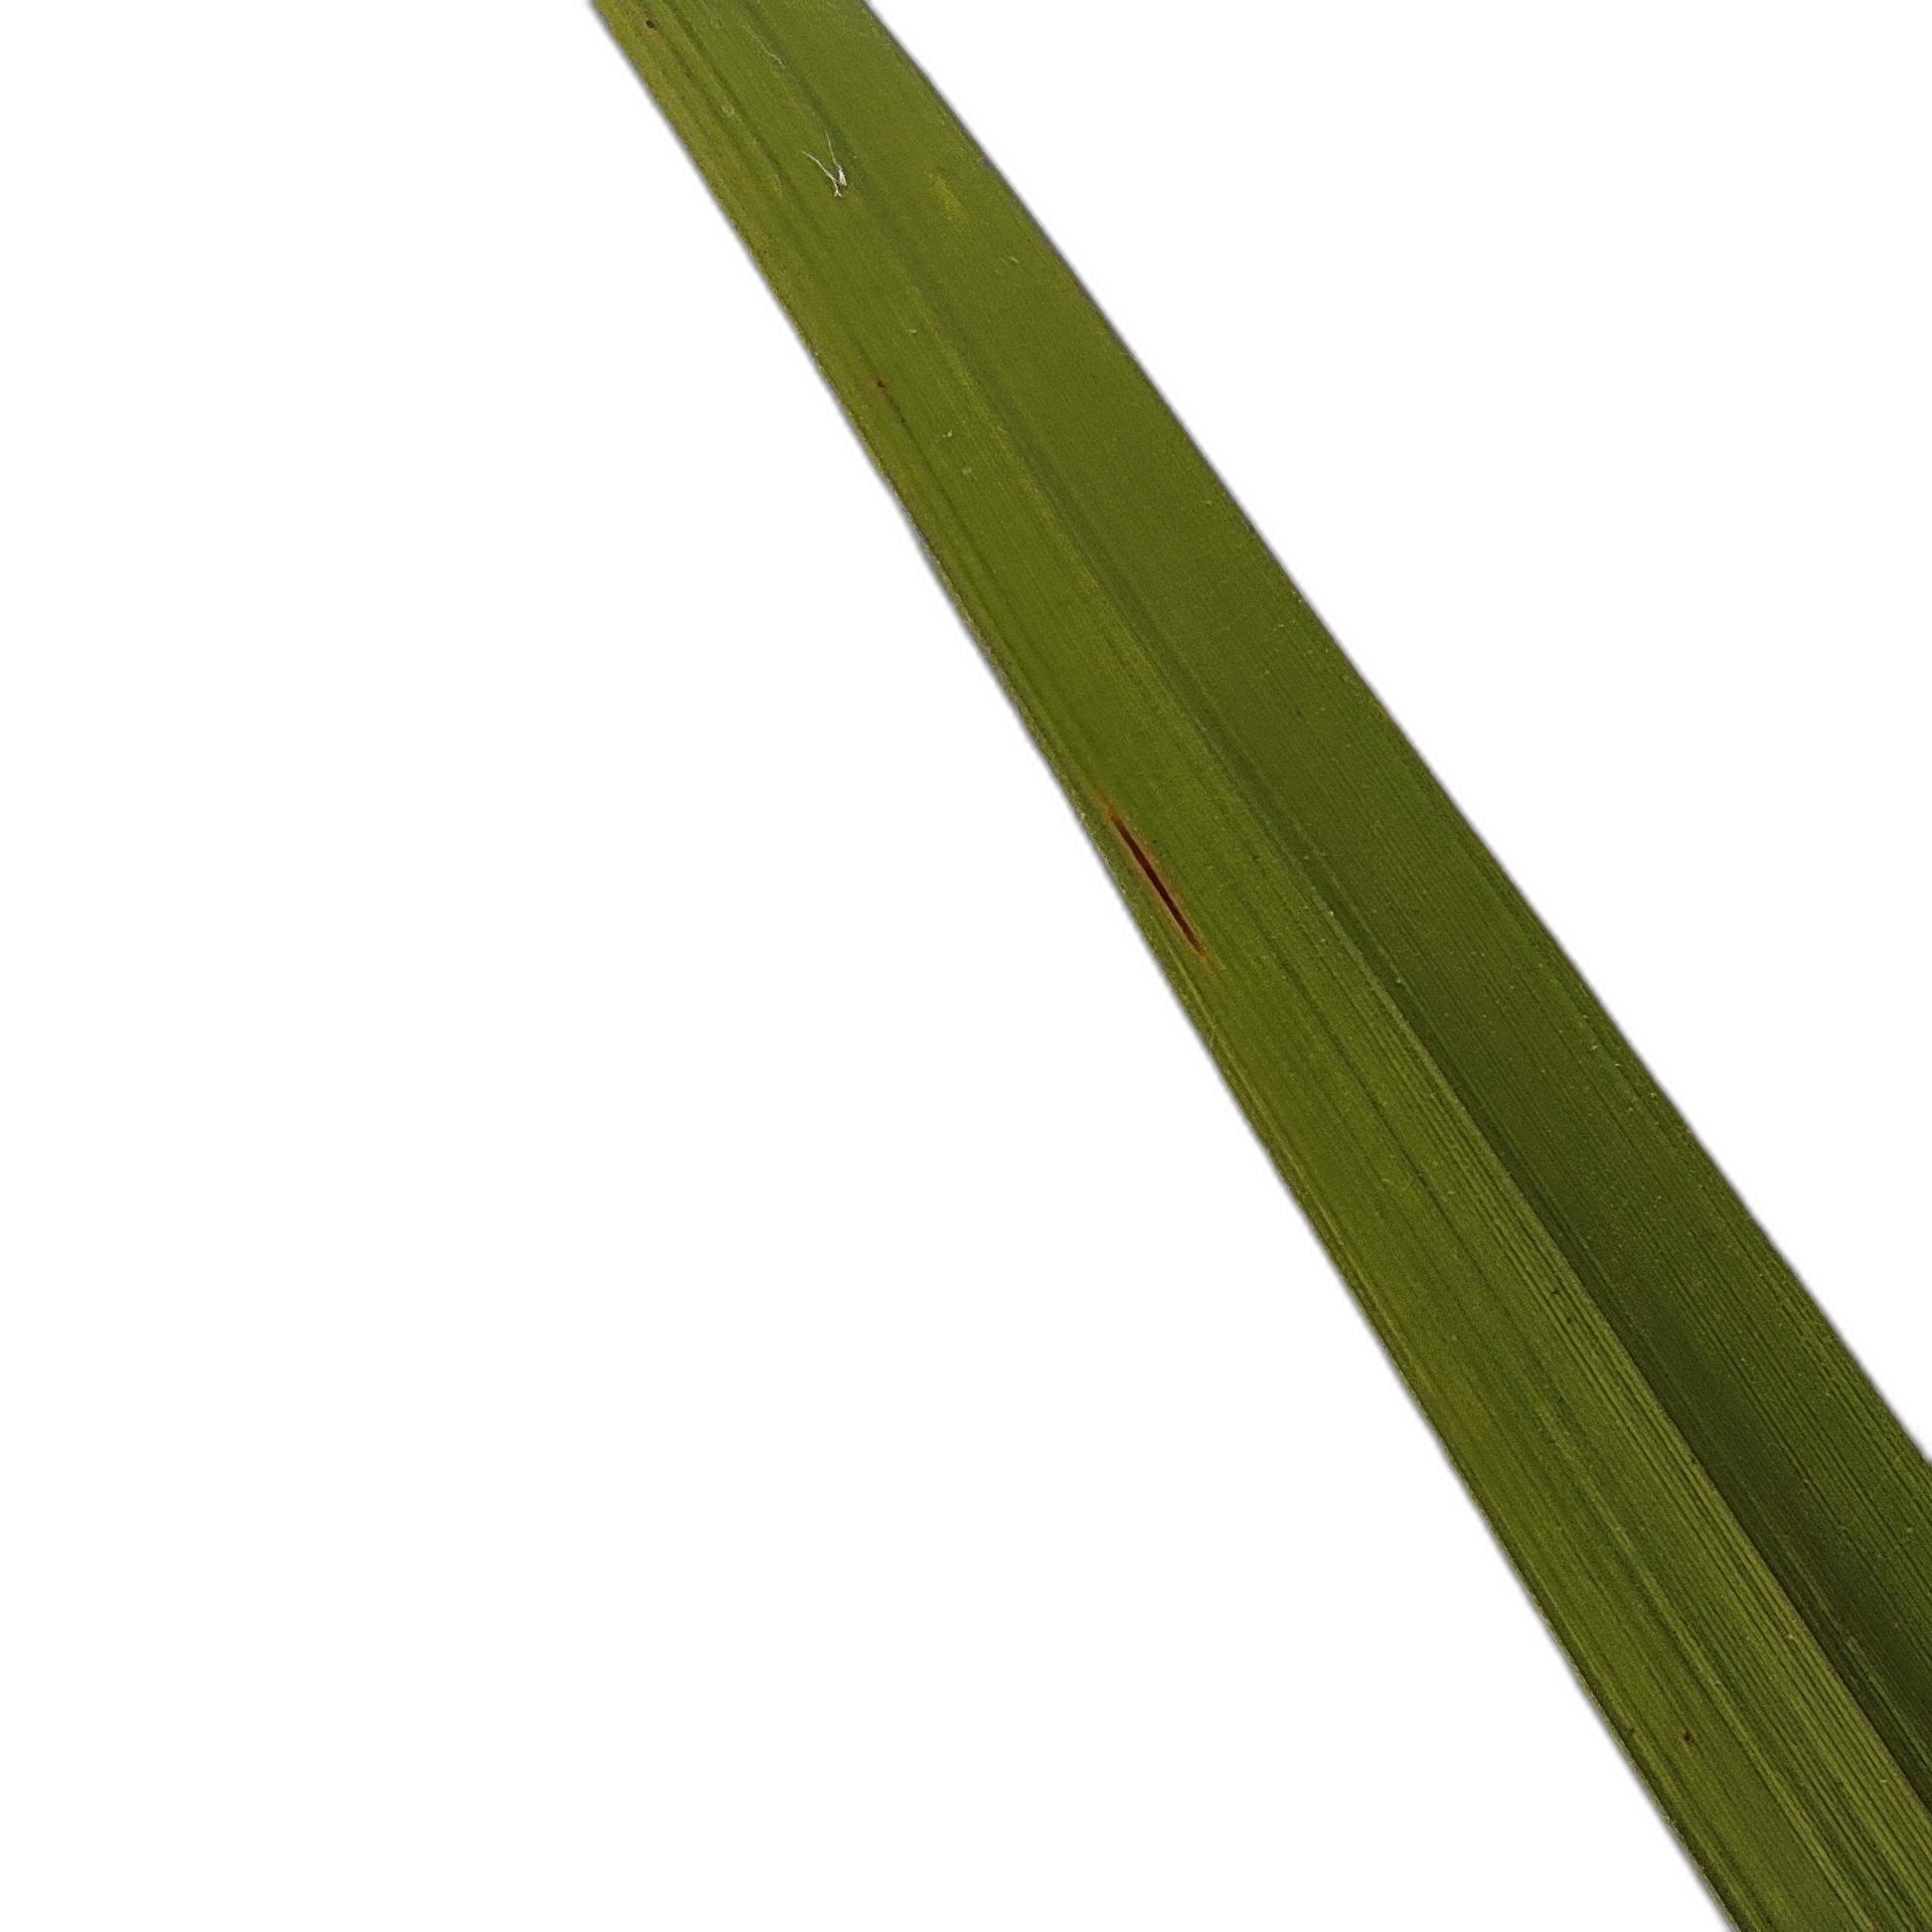
Label: Rice Blast